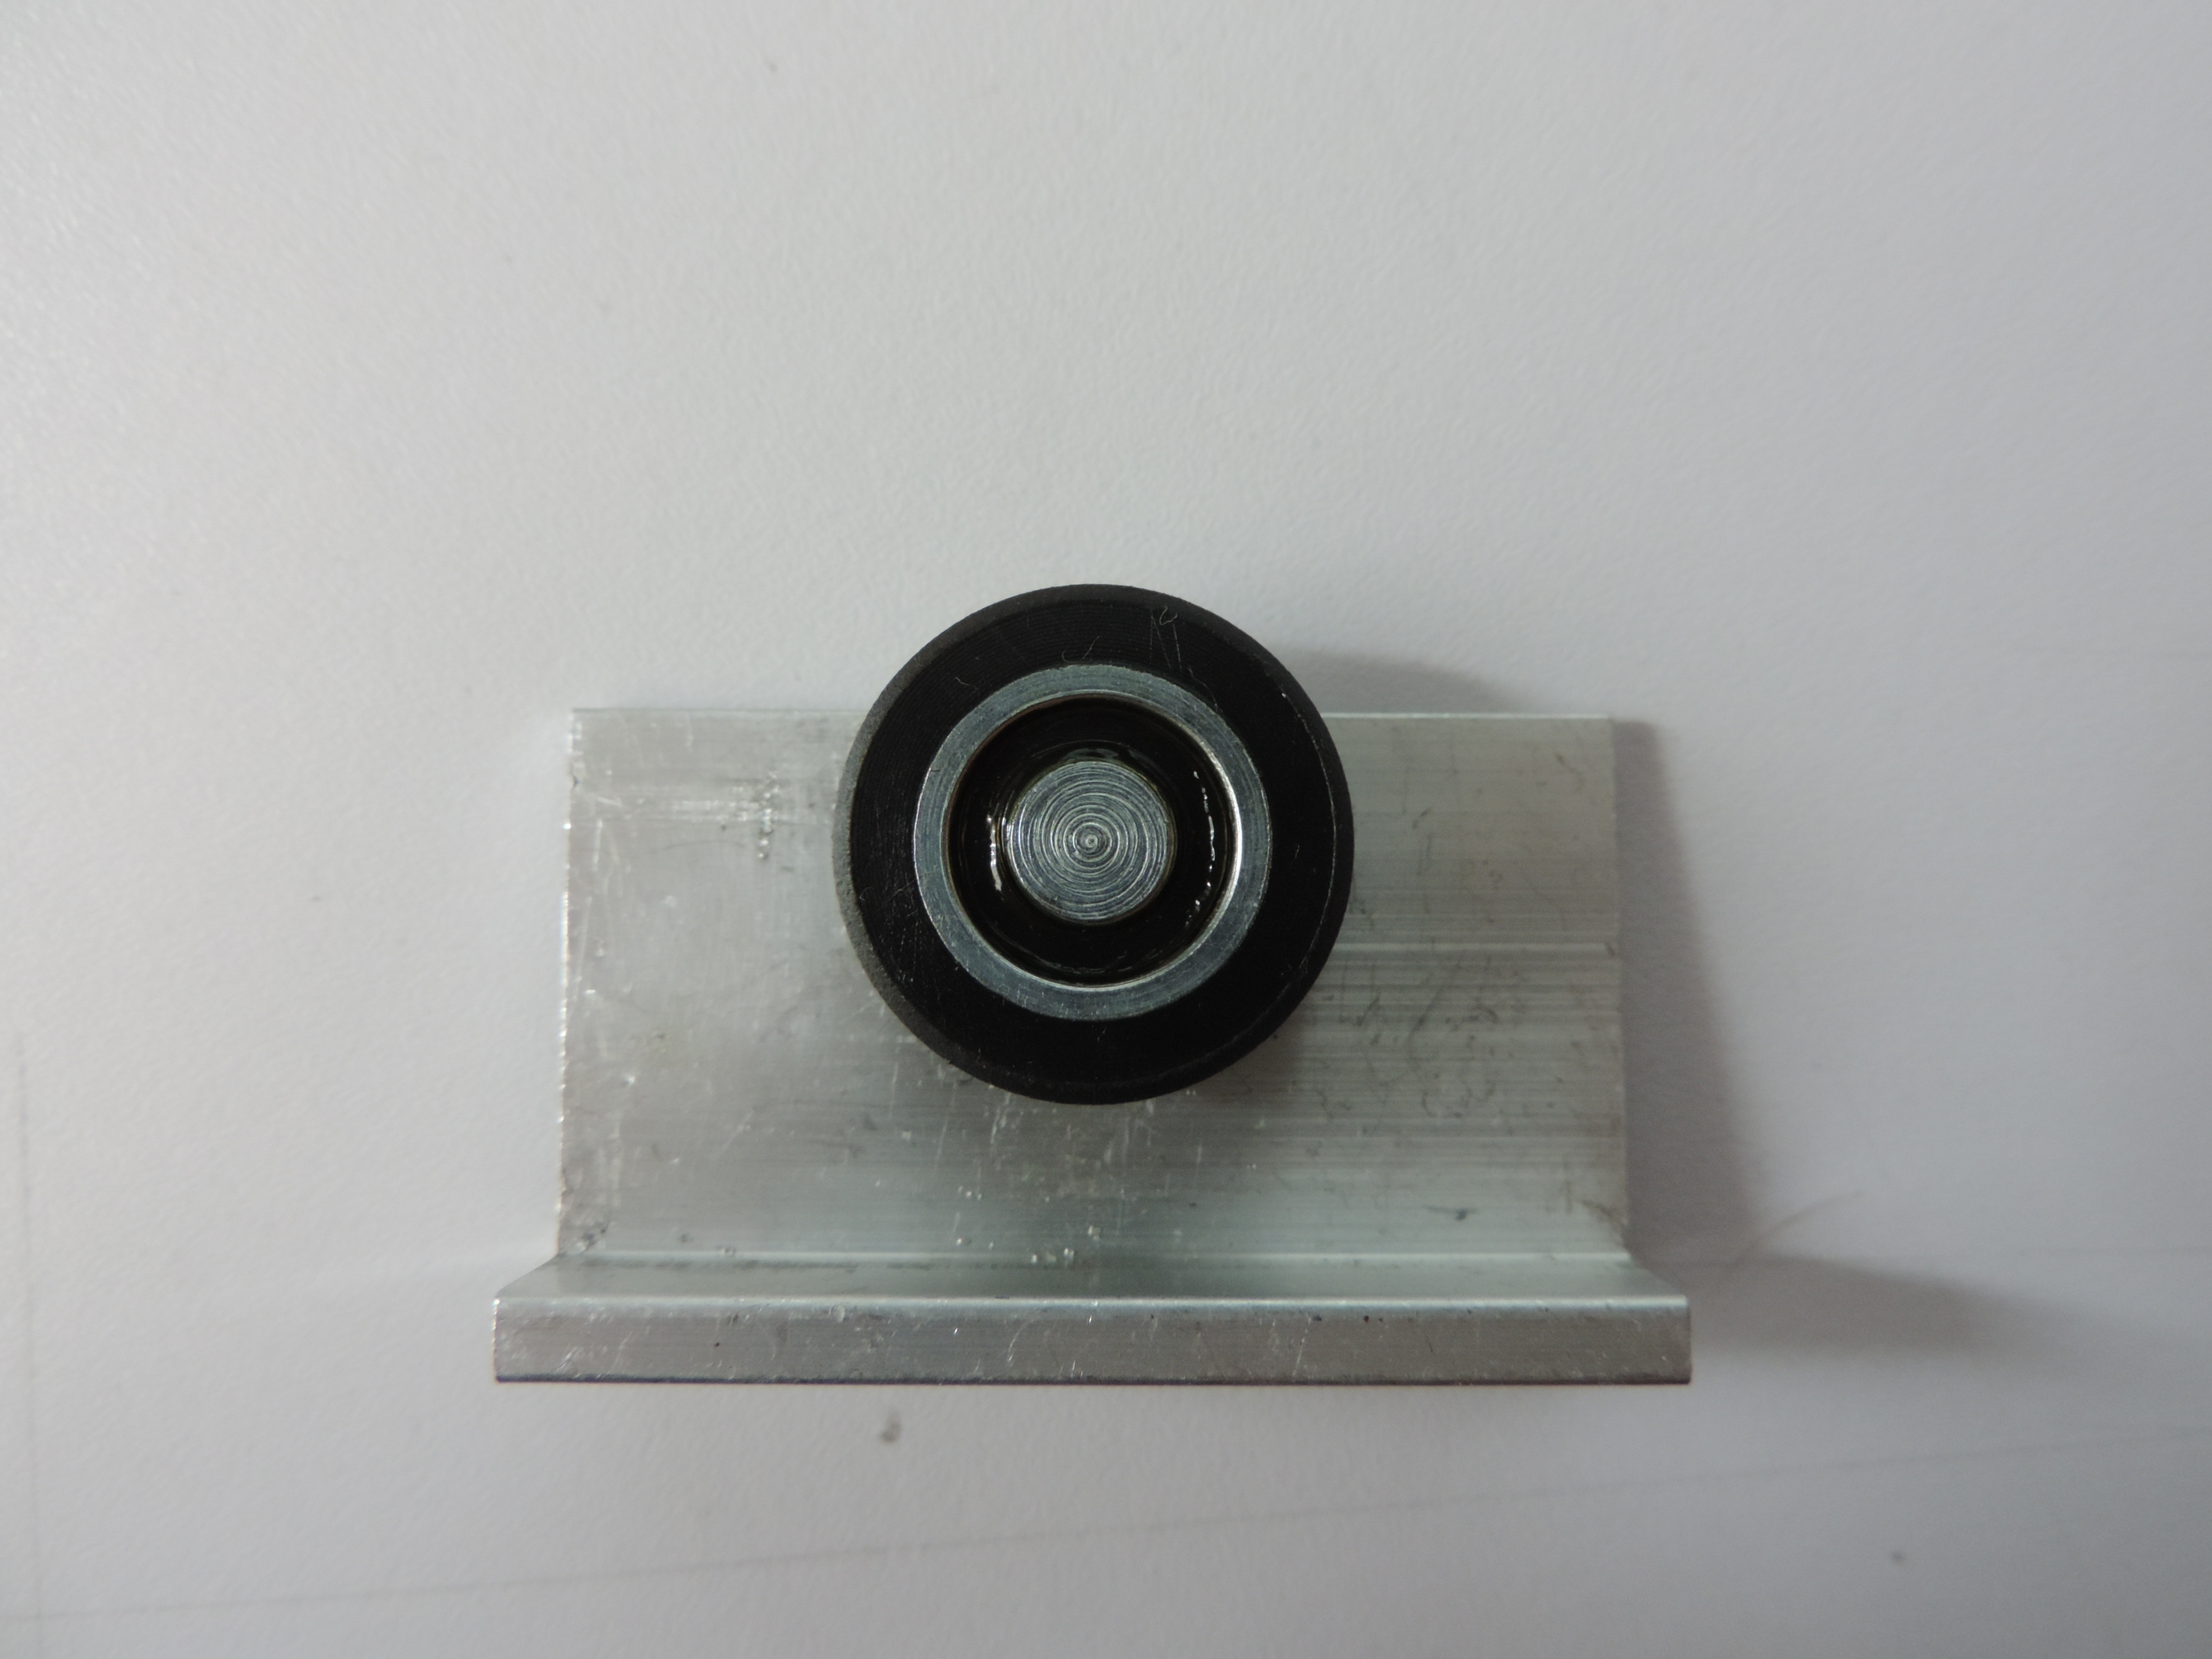
wheel, construction, product, nuts, trucks, shape, screws